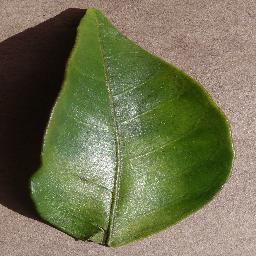
Label: Orange___Haunglongbing_(Citrus_greening)